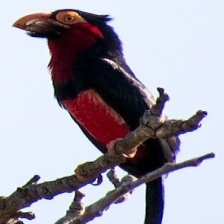
Species: BEARDED BARBET
Scientific name: LYBIUS DUBIUS